Adoma Akosua

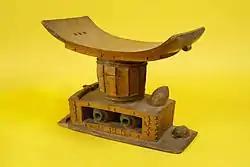
Seat of the Queen Mother on display at the Children's Museum of Indianapolis

She was born in Kumasi in 1773 and rose to become queen mother of the kingdom of Ashanti in 1809 following the death of the incumbent Konadu Yaadom. Although there were several suitable candidates including her younger sister called Ama Serwaa who later became a queen mother herself, her position as senior of the royal women in her generation gave her the clear advantage to succeed Konadu Yaadom.